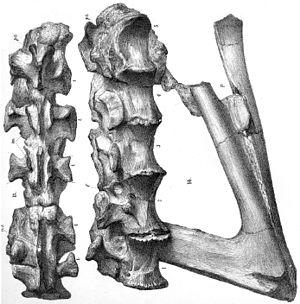
Aristosuchus, est un dinosaure découvert sur l'île de Wight en 1864 au large de la côte sud de l'Angleterre. Ce dinosaure carnivore était un charognard de 2 mètres de long.